Namibia–South Africa border

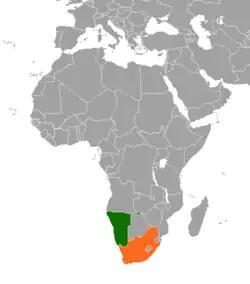
Namibia (green) and South Africa (orange)

The border between Namibia and South Africa is long. It runs along the Orange River from its mouth on the Atlantic Ocean to the 20th meridian east, and then northwards along that meridian to the tripoint with Botswana at the Nossob River.